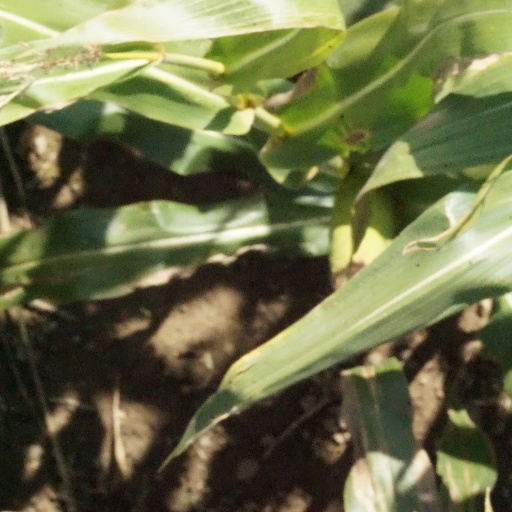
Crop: maize; corn